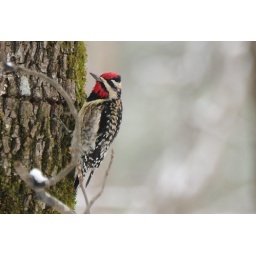
cute little bird working over tree right in front of me.